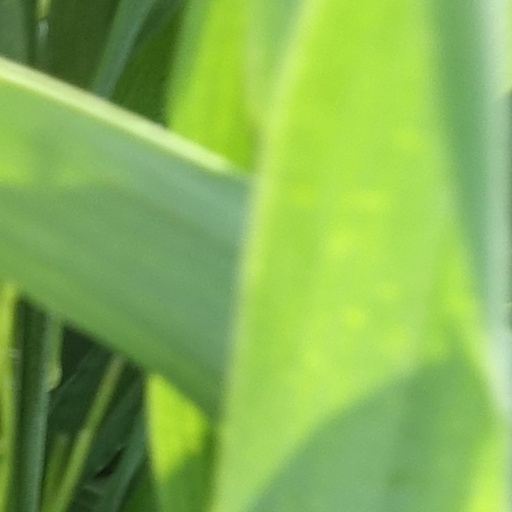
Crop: wheat